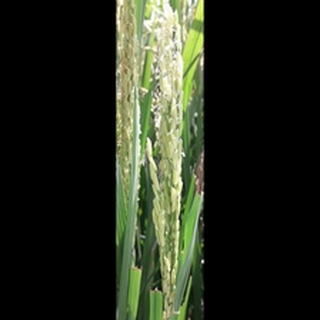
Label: healthy_rice